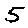
Label: 5